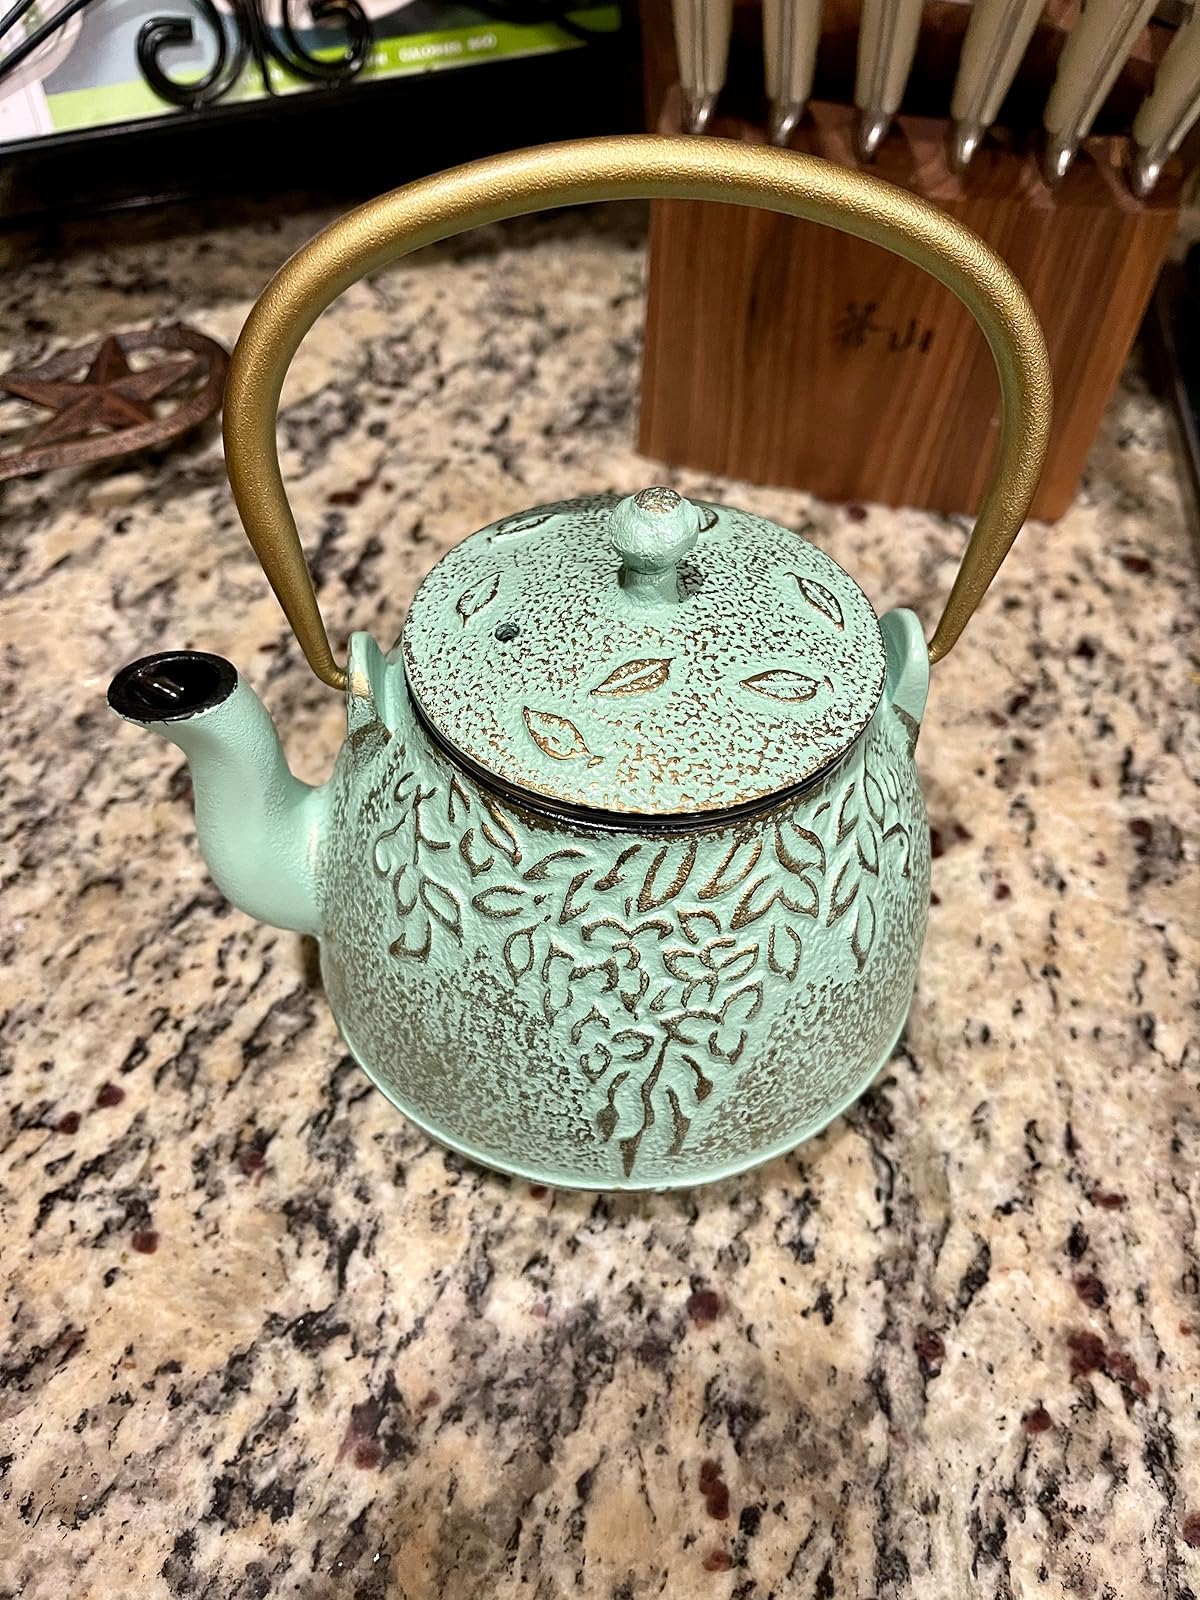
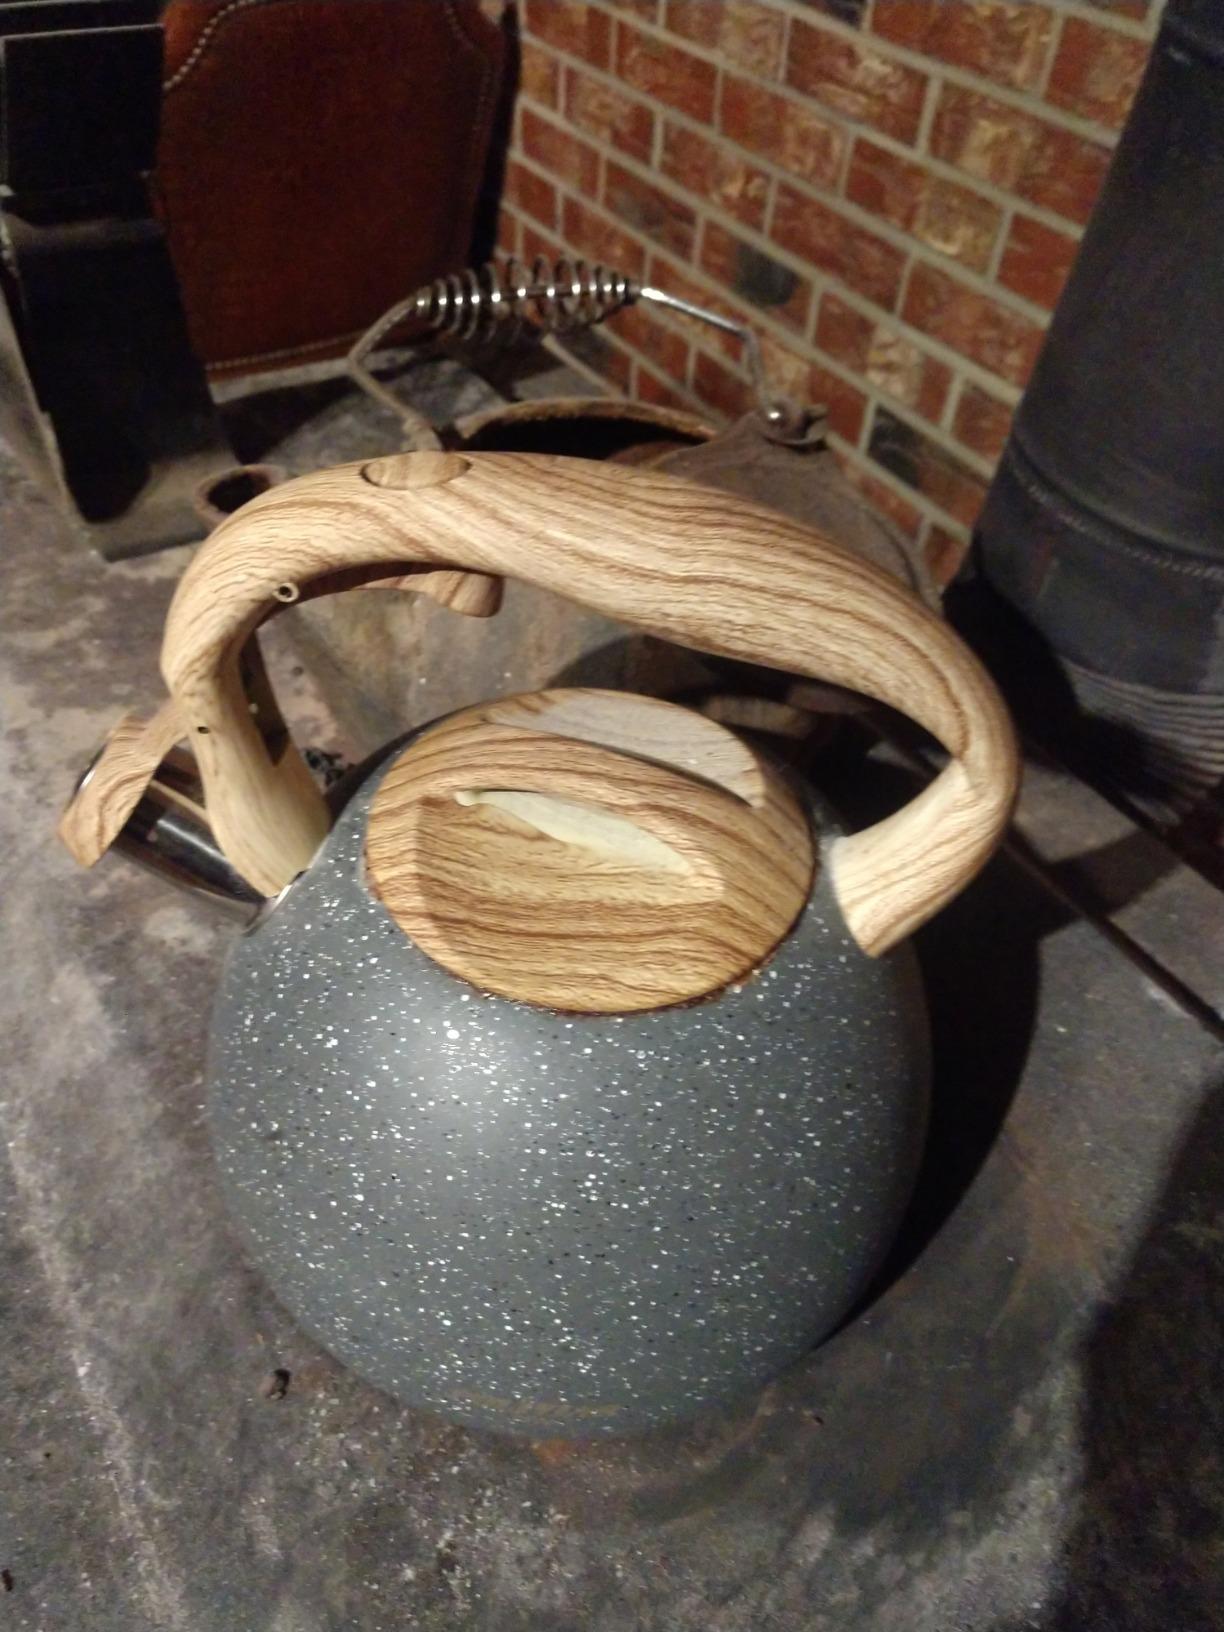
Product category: items_kettle
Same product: no